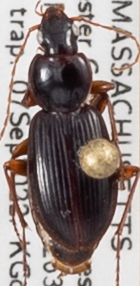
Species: Synuchus impunctatus
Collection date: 2022-09-07
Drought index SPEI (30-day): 0.03
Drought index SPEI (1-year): -0.71
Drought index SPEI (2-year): -0.24